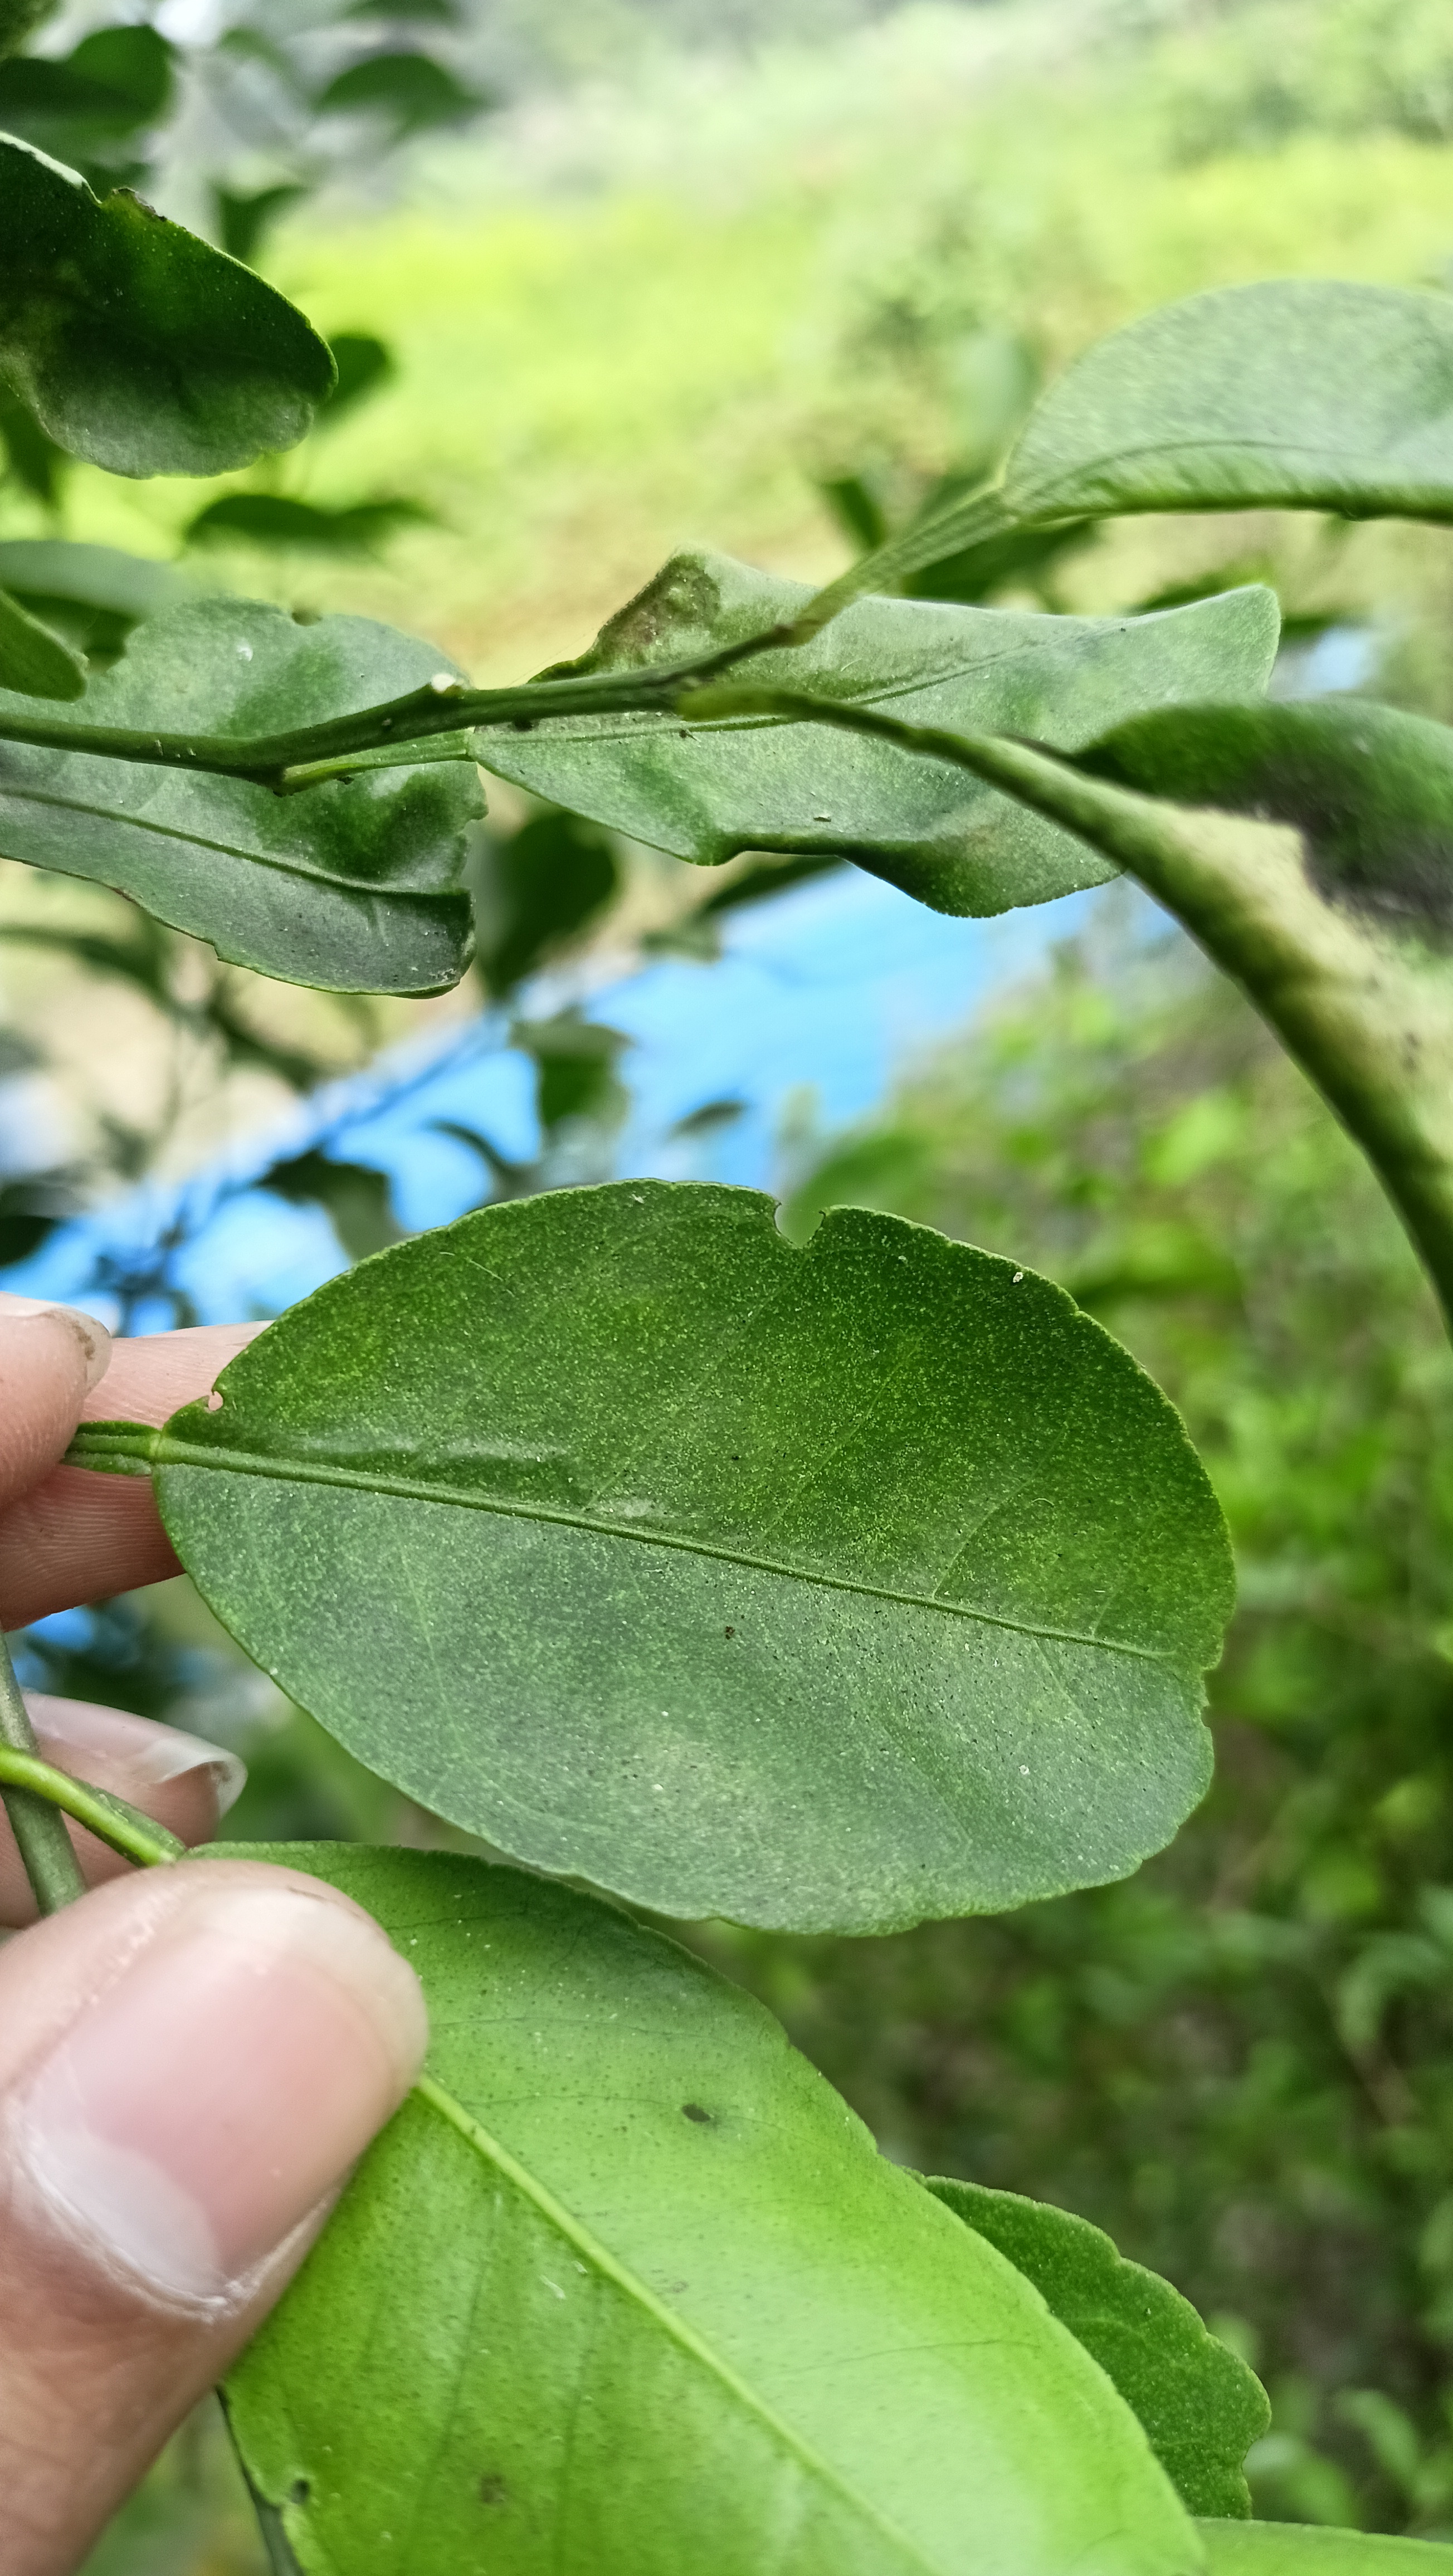
Mandarin leaf variety: China Mishti